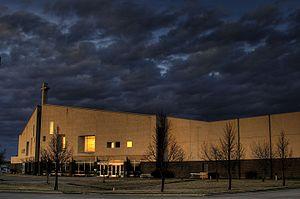
Edmonton est la capitale de la province canadienne de l'Alberta. Elle est le centre de la région d'Edmonton Capitale entourée par la région du centre de l'Alberta. Elle est située le long de la rivière Saskatchewan Nord dans l'une des régions les plus fertiles de l'Ouest canadien.